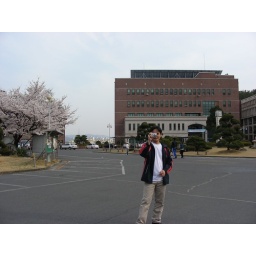
MY Lab is in the 5th floor of the building behind